Barry Bales

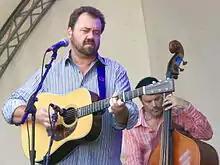
Barry Bales (right) with Dan Tyminski (left), July 2012

Barry Turner Bales (born August 23, 1969) is an American musician best known as the long time bass player and harmony vocalist for Alison Krauss and Union Station. He has been in the band since 1990. The 2012 Grammy was awarded as a member of the Union Station band on "Paper Airplane". He is also a member of The Earls of Leicester.